Emergency evacuation procedures during the COVID-19 pandemic

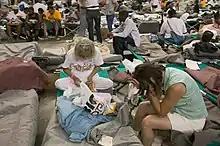
Historic occupancy rates of congregate shelters may not provide appropriate physical distancing.

The COVID-19 pandemic coincided with record-breaking wildfires in the western United States and a record number of hurricane landfalls in the southeastern United States. Emergency evacuation may be required for people living in areas threatened by natural disasters. Historic procedures maximizing capacity of public transport and emergency shelters may be inconsistent with quarantine and physical distancing measures related to the COVID-19 pandemic. It is not advisable to set up congregate shelters in an environment heavily impacted by a pandemic. Non-congregate shelters typically provide more effective physical distancing. Examples include buildings with single room occupancy, hotels or dormitories with private sleeping spaces but possibly shared bathroom or cooking facilities. Thousands of evacuees from Hurricane Laura were still in emergency lodgings as Hurricane Delta approached the Louisiana coast. Six-thousand from southwest Louisiana were in twelve New Orleans area hotels. Three-thousand-five-hundred remained in shelters as Hurricane Zeta approached Louisiana. A volcanic eruption on the island of Saint Vincent in April 2021 caused evacuation of sixteen-thousand people. Four-thousand evacuees were placed in eighty-nine government shelters after being tested for COVID-19, with those testing positive taken to isolation centers. Six-thousand evacuees found shelter in private homes.